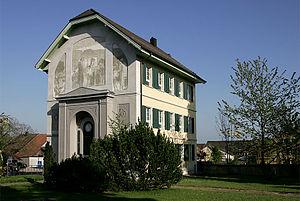
Birr est une commune suisse du canton d'Argovie, située dans le district de Brugg